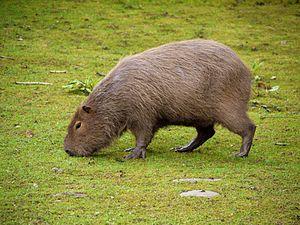
La province de Santa Fe est une province du Centre-Est de l'Argentine. Sa capitale est la ville de Santa Fe.